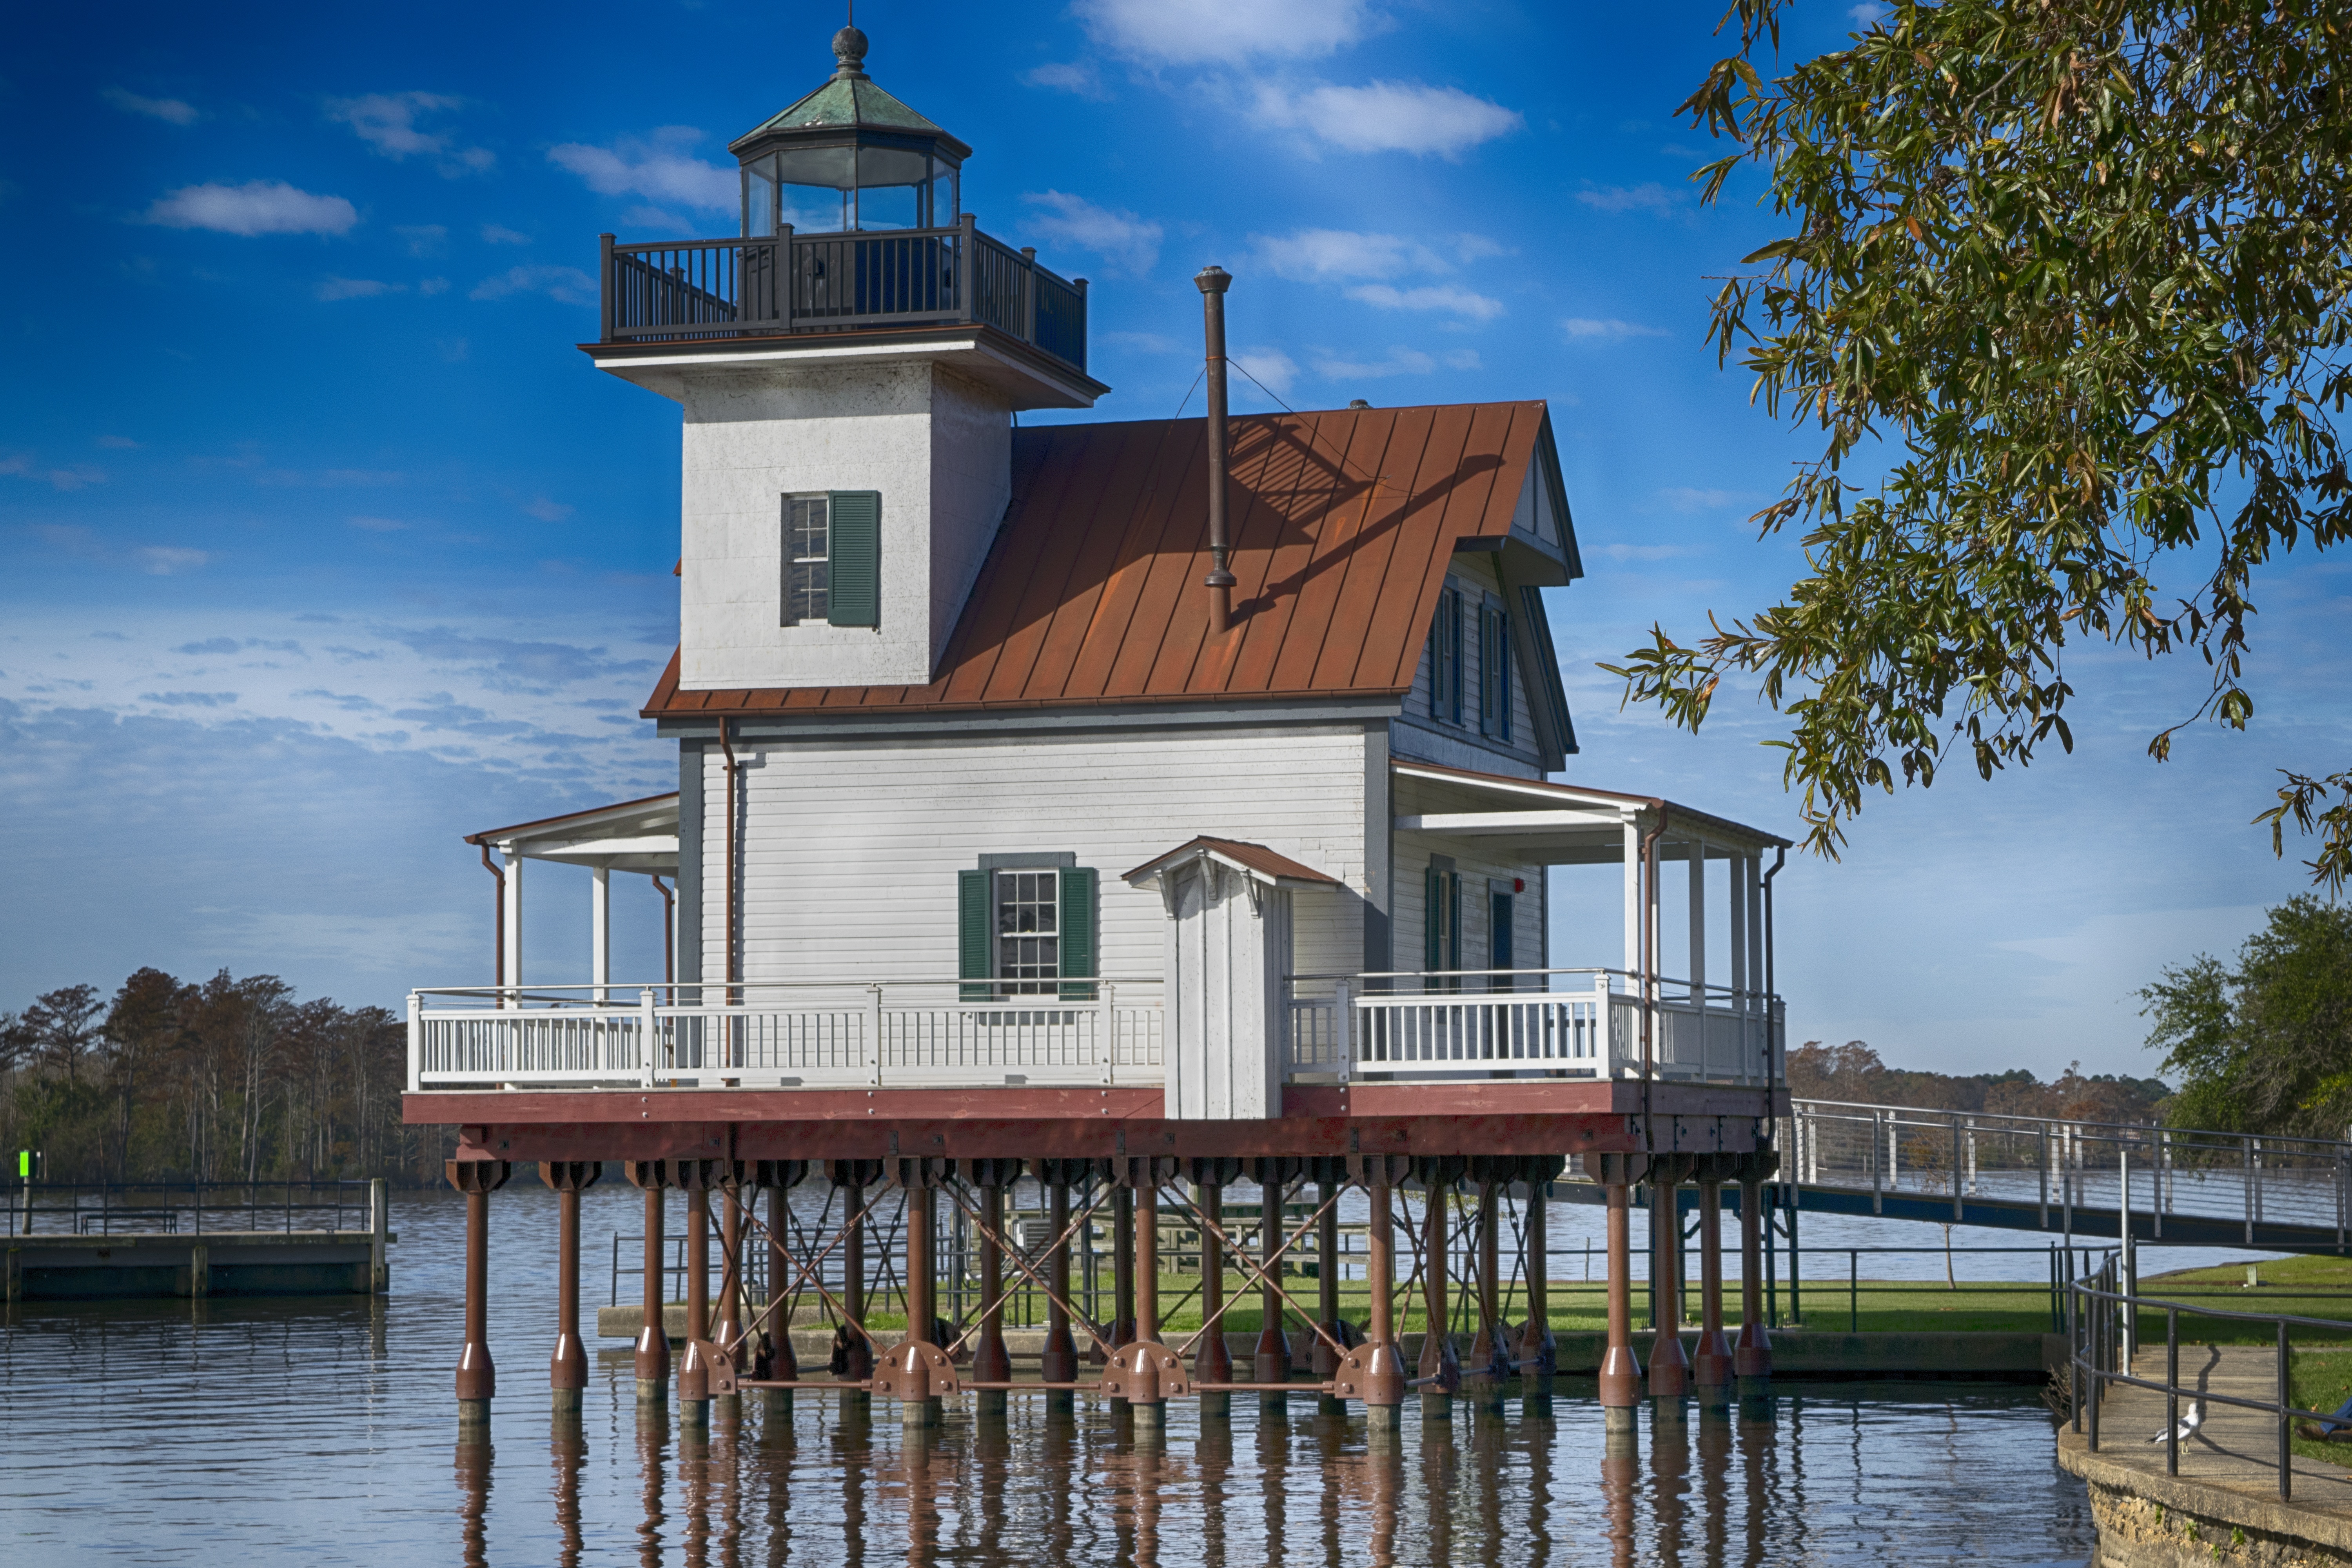
water, lighthouse, house, home, vacation, tower, cottage, boathouse, waterway, estate, old lighthouse, edenton